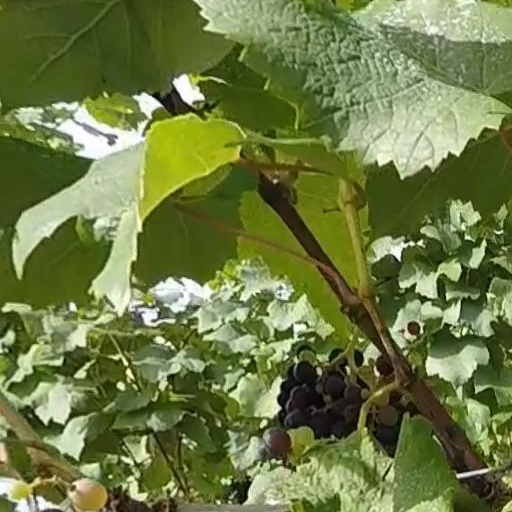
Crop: grape